Bob Bell (motorsport)

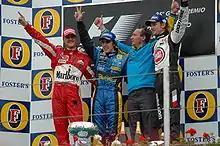
Bell (third from left) on the podium at the 2005 San Marino Grand Prix

Robert Charles Bell (born 10 April 1958) is a Formula One engineer and technical director, best known for his work with the Renault Formula One team. He is currently the Executive Director - Technical for the Aston Martin F1 Team.